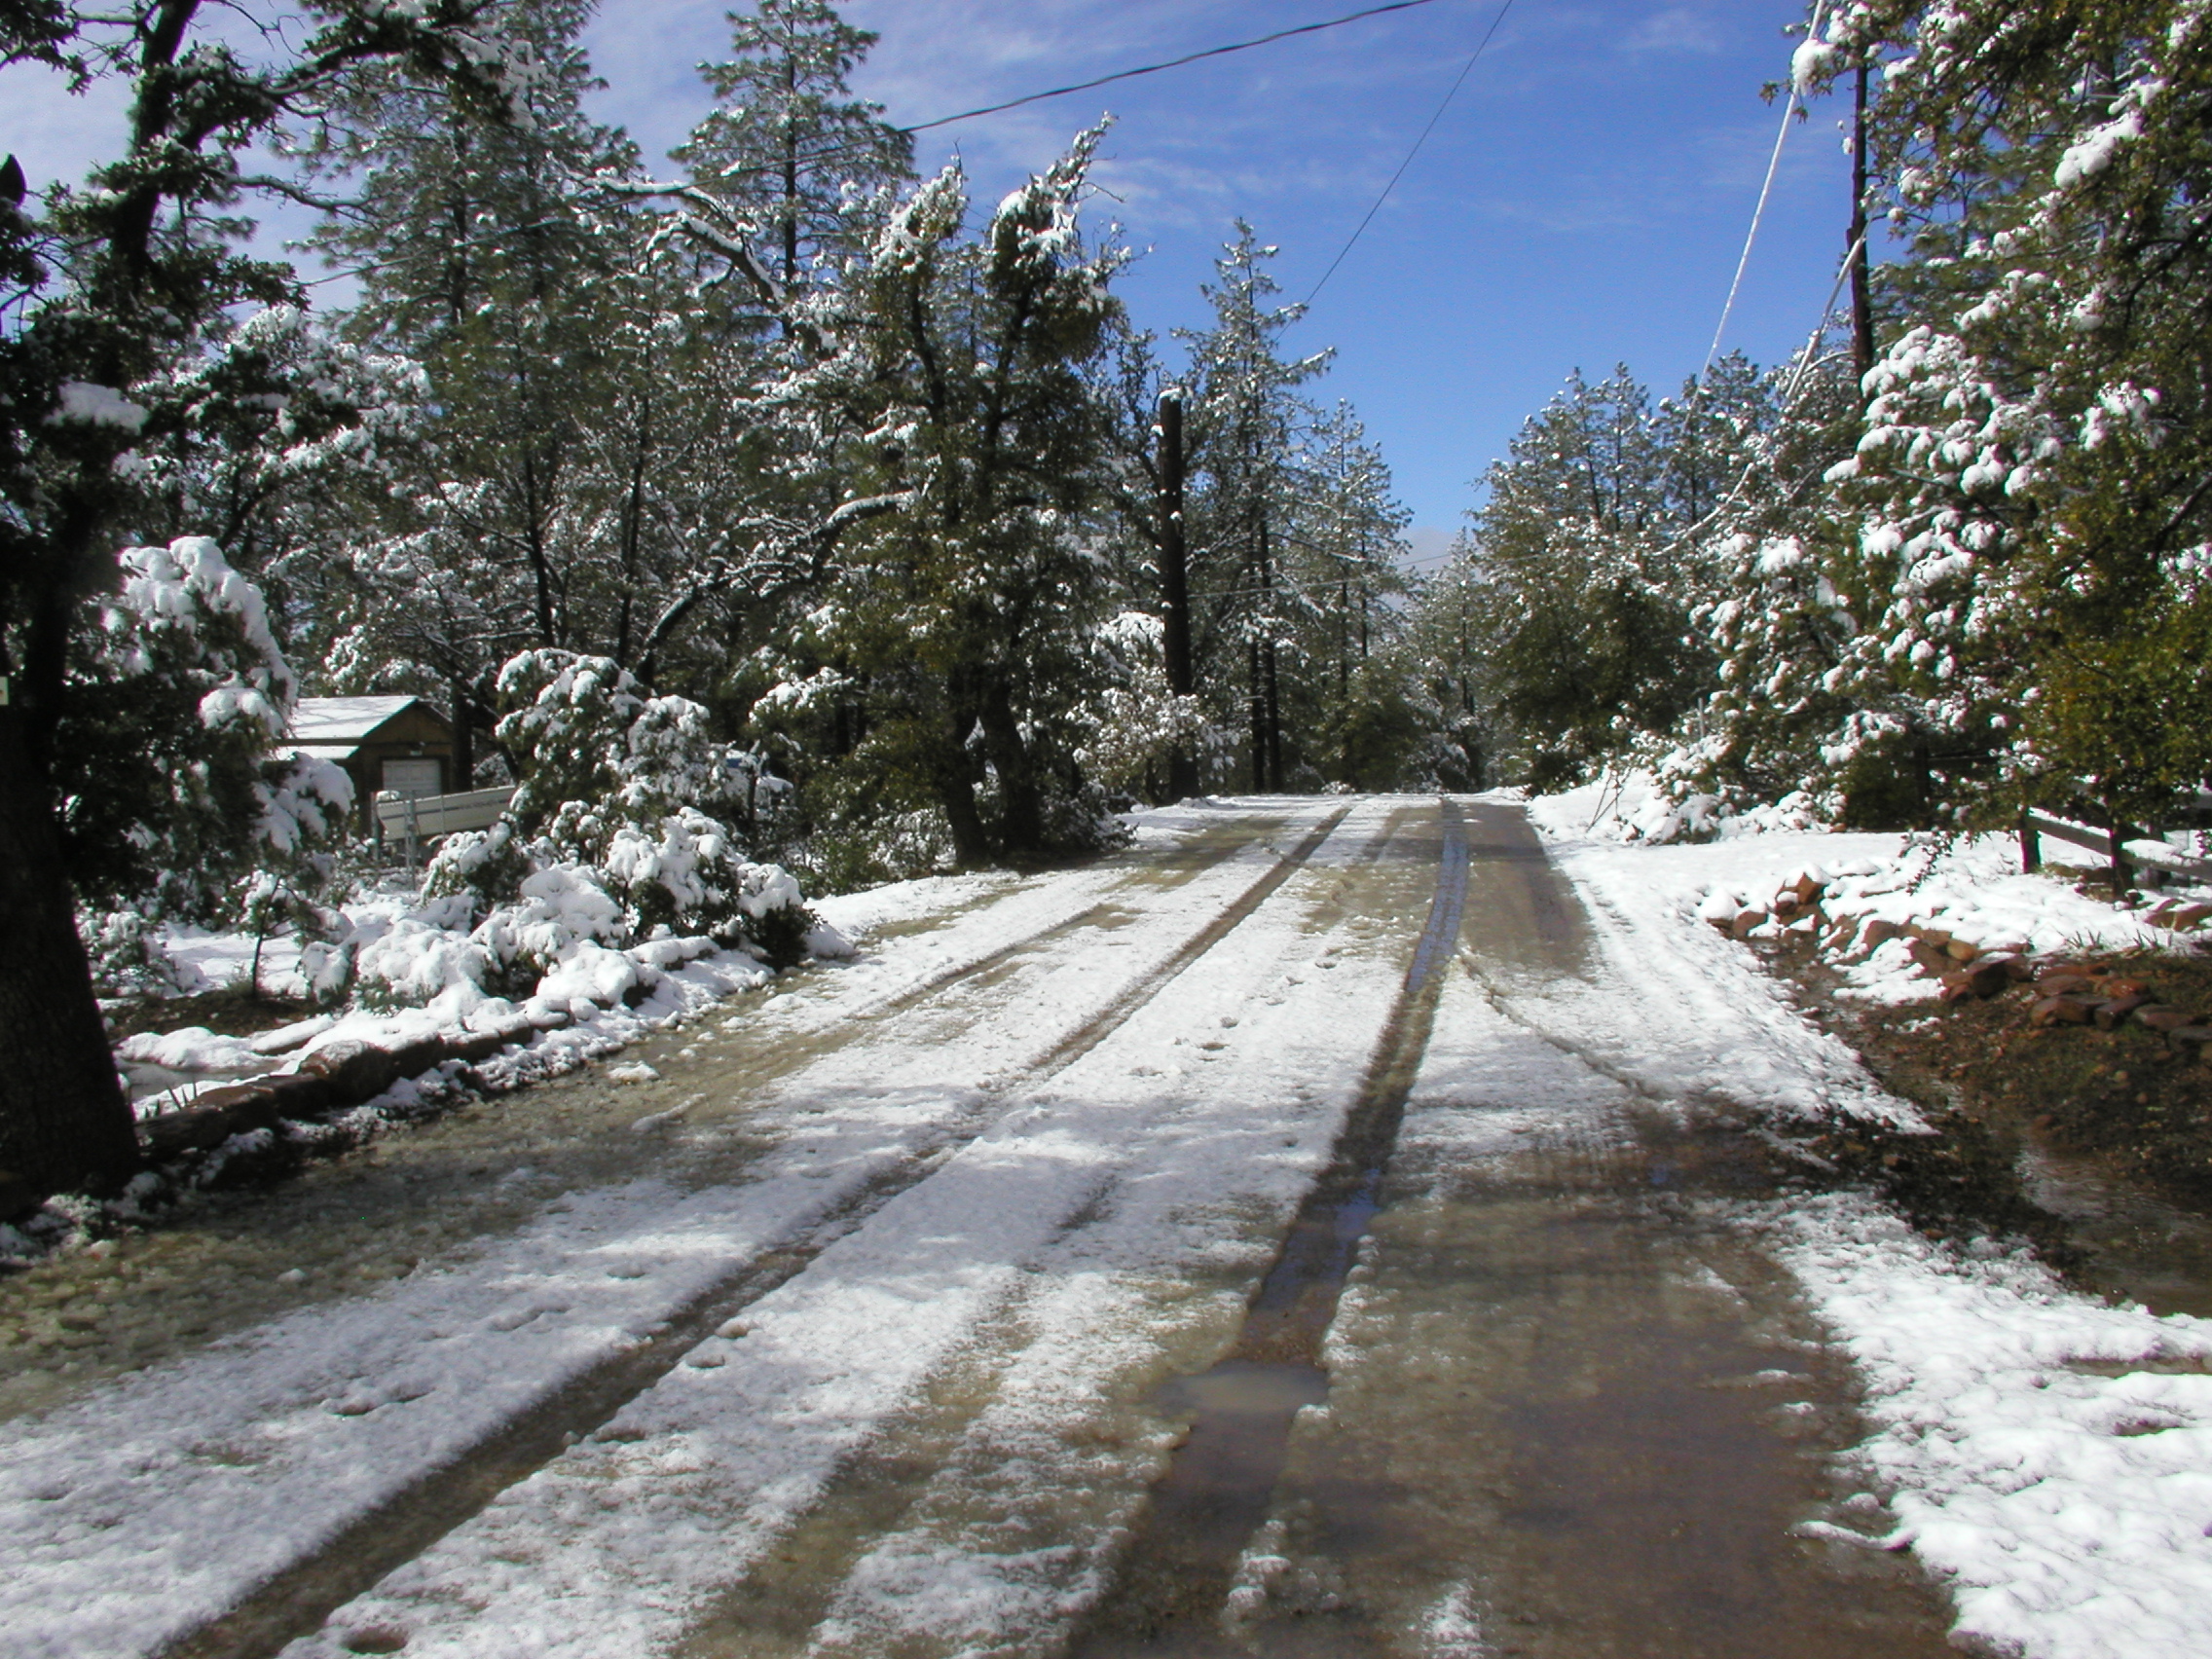
tree, forest, snow, winter, trail, weather, season, woodland, strawberryaz